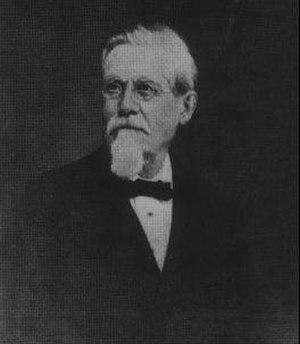
Jaime Nunó Roca est un compositeur Catalan. Il est connu au Mexique pour avoir composé la musique pour l'hymne national mexicain.